South Shields (UK Parliament constituency)

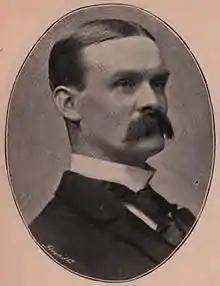
William Robson

With two exceptions (Arthur Blenkinsop and Emma Lewell-Buck) every South Shields MP since 1929 has been a cabinet member at some point in their career. However, Blenkinsop was a junior minister, and Lewell-Buck has been a shadow minister. Two of them have held one of the Great Offices of State while MP for South Shields: Chuter Ede was Home Secretary and Miliband became Foreign Secretary.